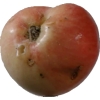
Label: Apple 10